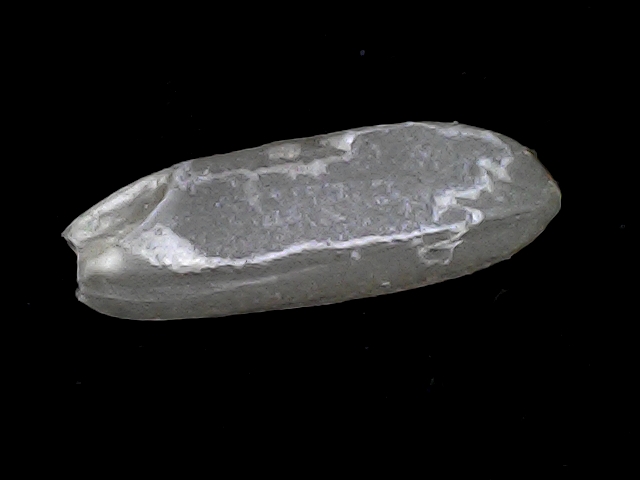
Rice variety: BRRI67